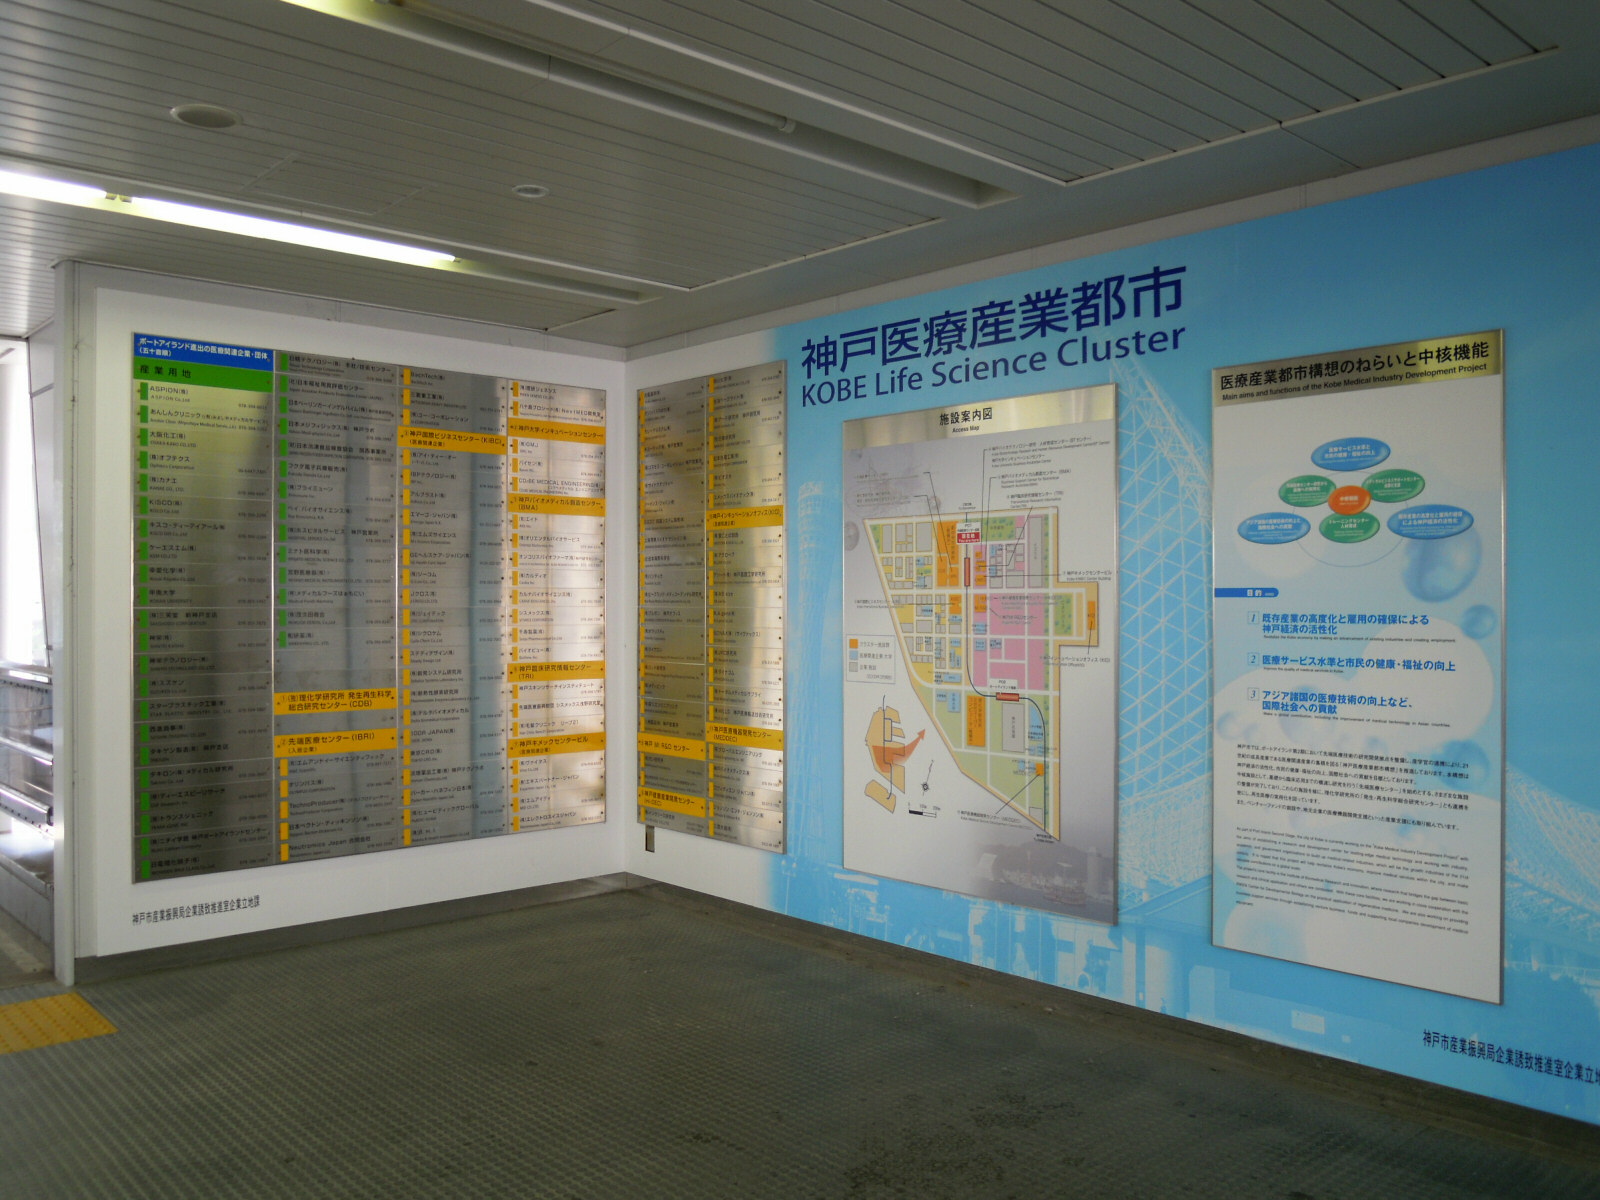
KOBE Life Science Cluster
Specialty: pharma-process
Image credit: DVMG